Persephone

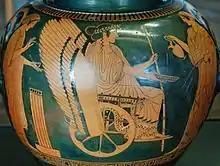
Triptolemus, Demeter and Persephone by the Triptolemos-painter, c. 470 BC, Louvre

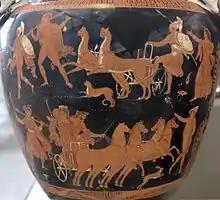
Rape of Persephone. Hades with his horses and Persephone (down). An Apulian red-figure volute krater, . Antikensammlung Berlin

The abduction of Persephone is an etiological myth providing an explanation for the changing of the seasons. Since Persephone had consumed pomegranate seeds in the underworld, she was forced to spend four months, or in other versions six months for six seeds, with Hades. When Persephone would return to the underworld, Demeter's despair at losing her daughter would cause the vegetation and flora of the world to wither, signifying the Autumn and Winter seasons. When Persephone's time is over and she would be reunited with her mother, Demeter's joyousness would cause the vegetation of the earth to bloom and blossom which signifies the Spring and Summer seasons. This also explains why Persephone is associated with Spring: her re-emergence from the underworld signifies the onset of Spring. Therefore, not only does Persephone and Demeter's annual reunion symbolize the changing seasons and the beginning of a new cycle of growth for the crops, it also symbolizes death and the regeneration of life.